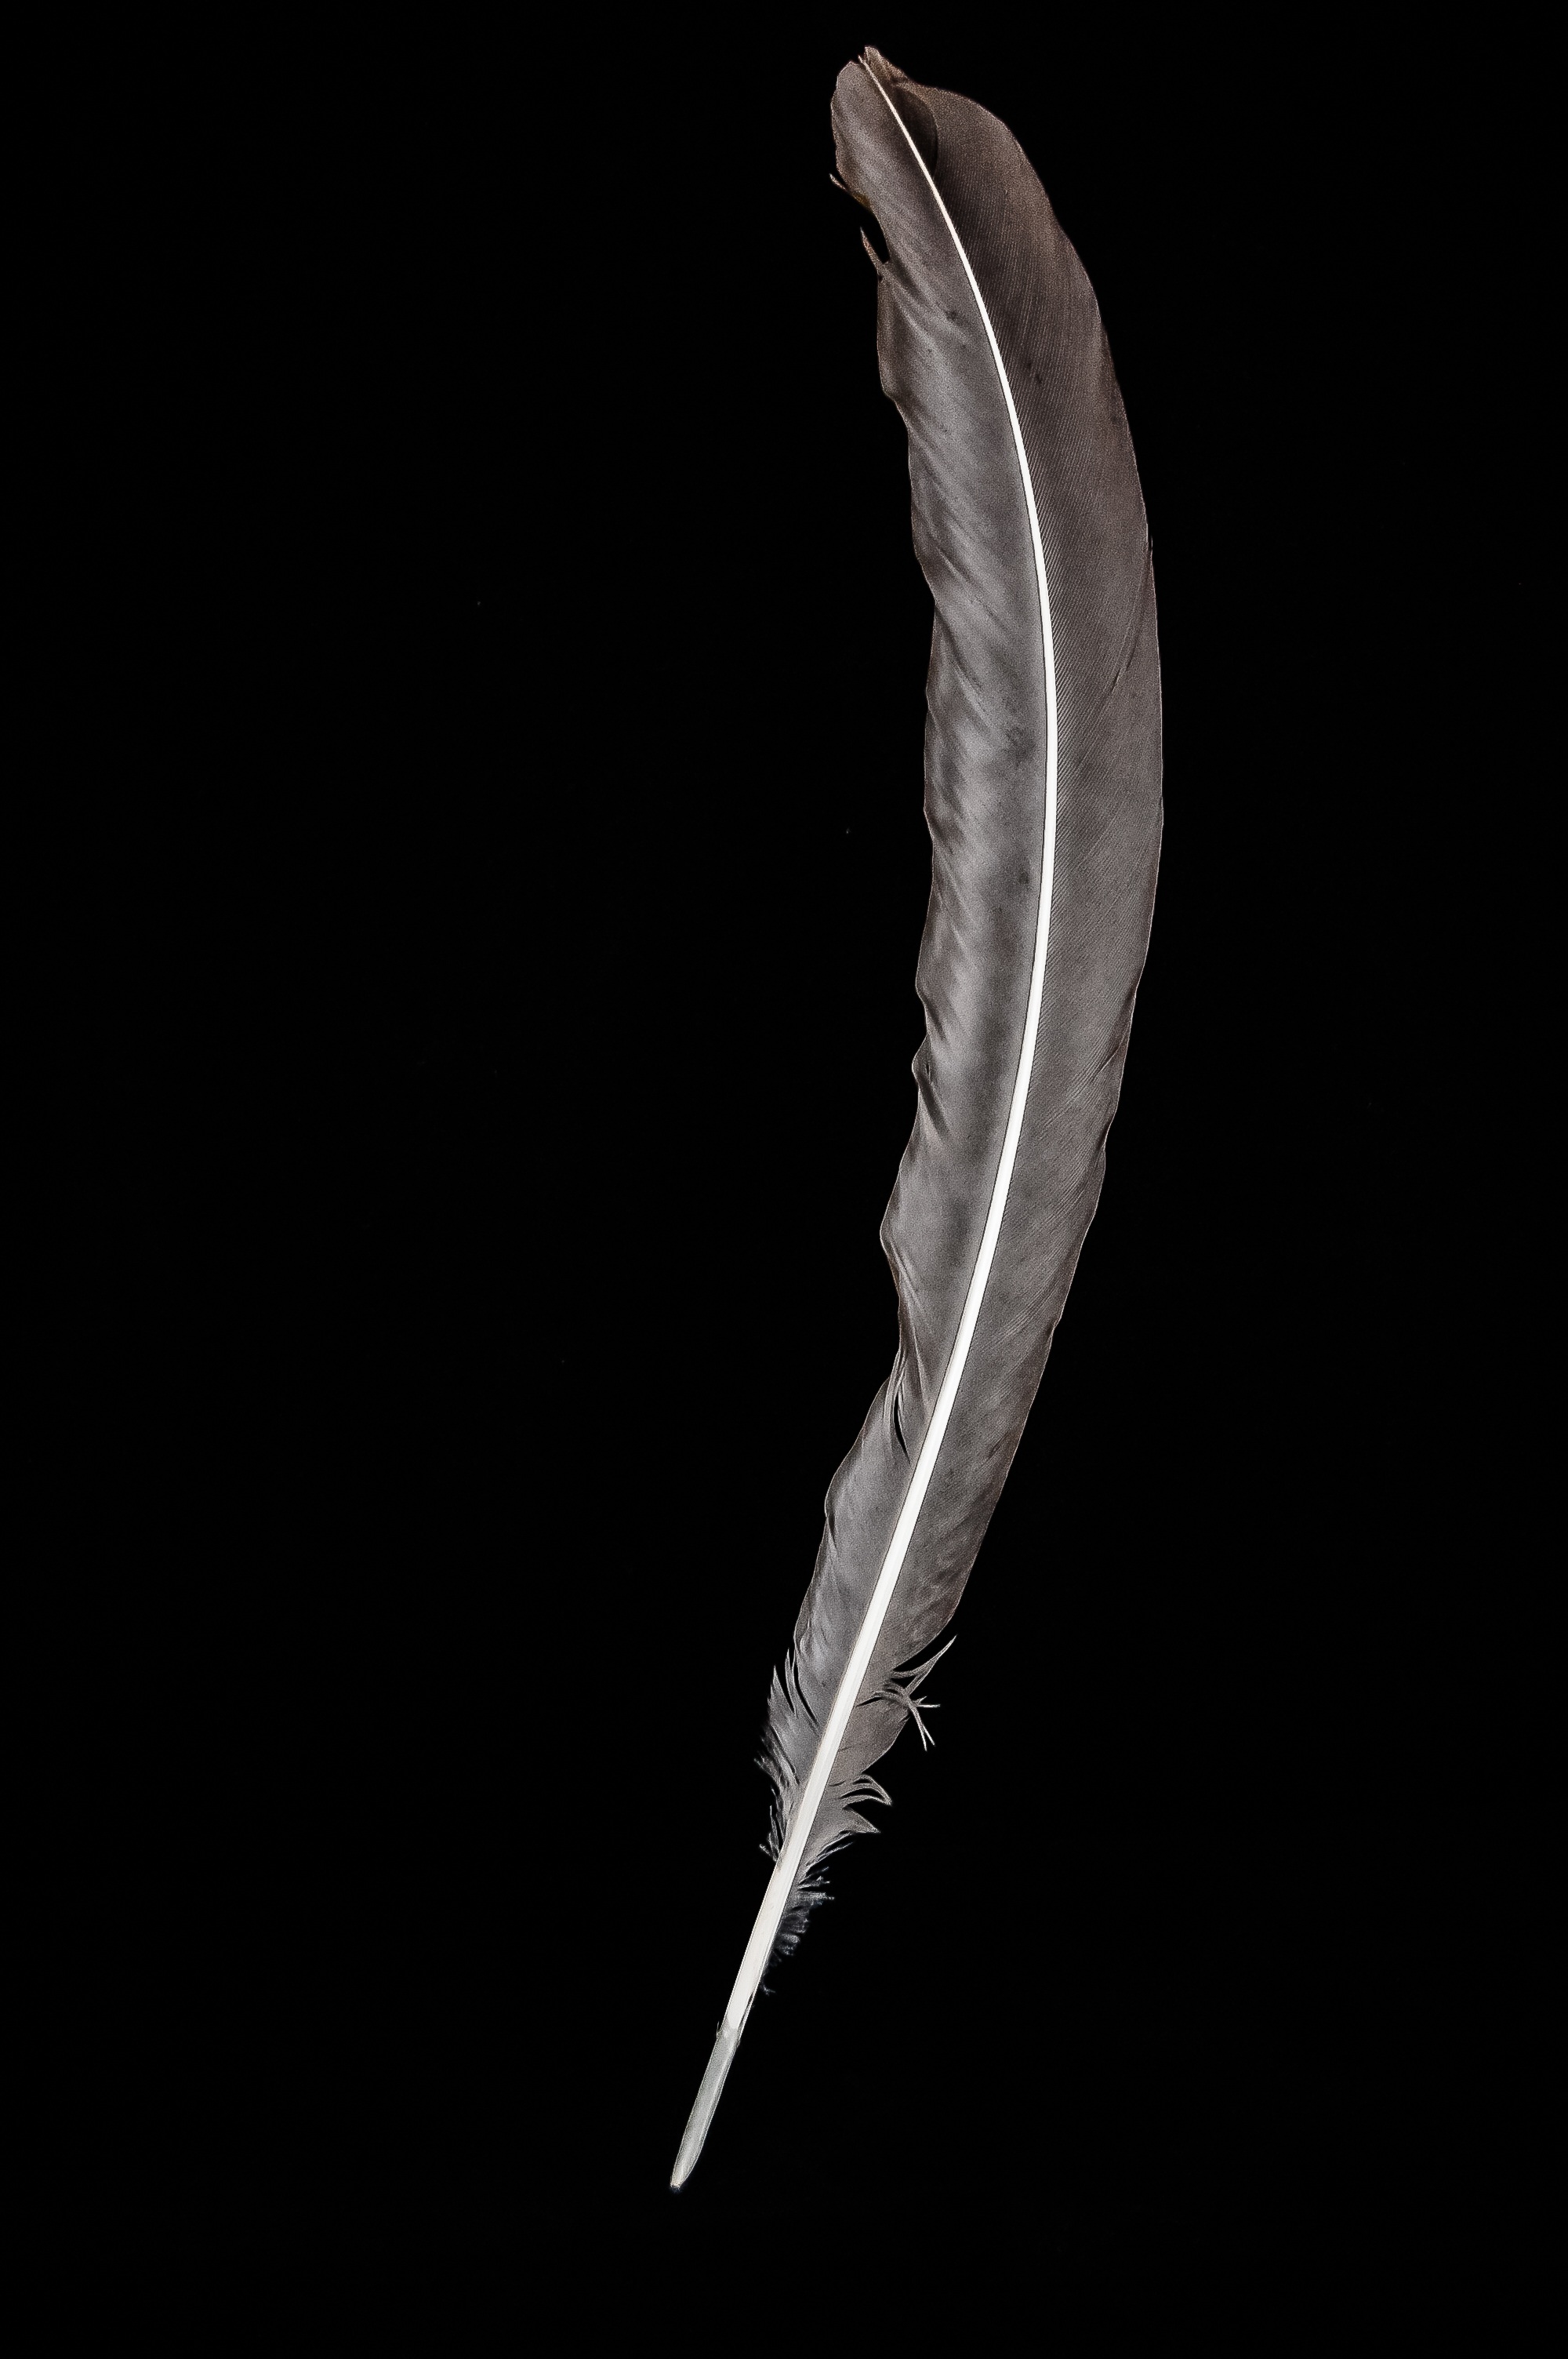
writing, bird, wing, leaf, pen, fly, feather, close up, vertebrate, fashion accessory